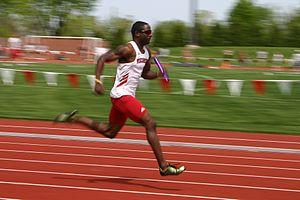
Les vêtements de sport constituent l'ensemble des vêtements portés pour la pratique du sport.
En athlétisme, le relais est une course à pied pratiquée sur piste et par équipes, chaque membre parcourant une fraction du circuit avant de permettre au coéquipier de s'élancer à son tour en transmettant un témoin, à moins qu'il soit le dernier à courir et coupe la ligne d'arrivée.